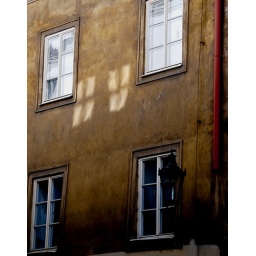
I was intrigued by the window reflections on the old wall surface.